The Last Hurrah: Sterling Price's Missouri Expedition of 1864

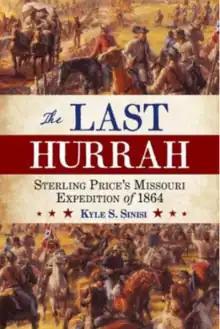
Cover of the book

The Last Hurrah: Sterling Price's Missouri Expedition of 1864 is a 2015 book written by Kyle Sinisi and published by Rowman & Littlefield about Price's Missouri Expedition, an 1864 campaign of the American Civil War that failed to wrest control of the state of Missouri from the Union. Sinisi focused on the military expedition itself, but also covered political machinations that occurred during the expedition as well as topography and logistics. "The Last Hurrah" posits that the campaign should not be viewed as a raid due to its magnitude, that the Battle of Mine Creek had elements of a massacre, and that Missouri did not want to give up Union control. Reviewers praised the work, especially its ability to cover the campaign comprehensively while also discussing factors such as politics and the effects of guerrilla warfare.